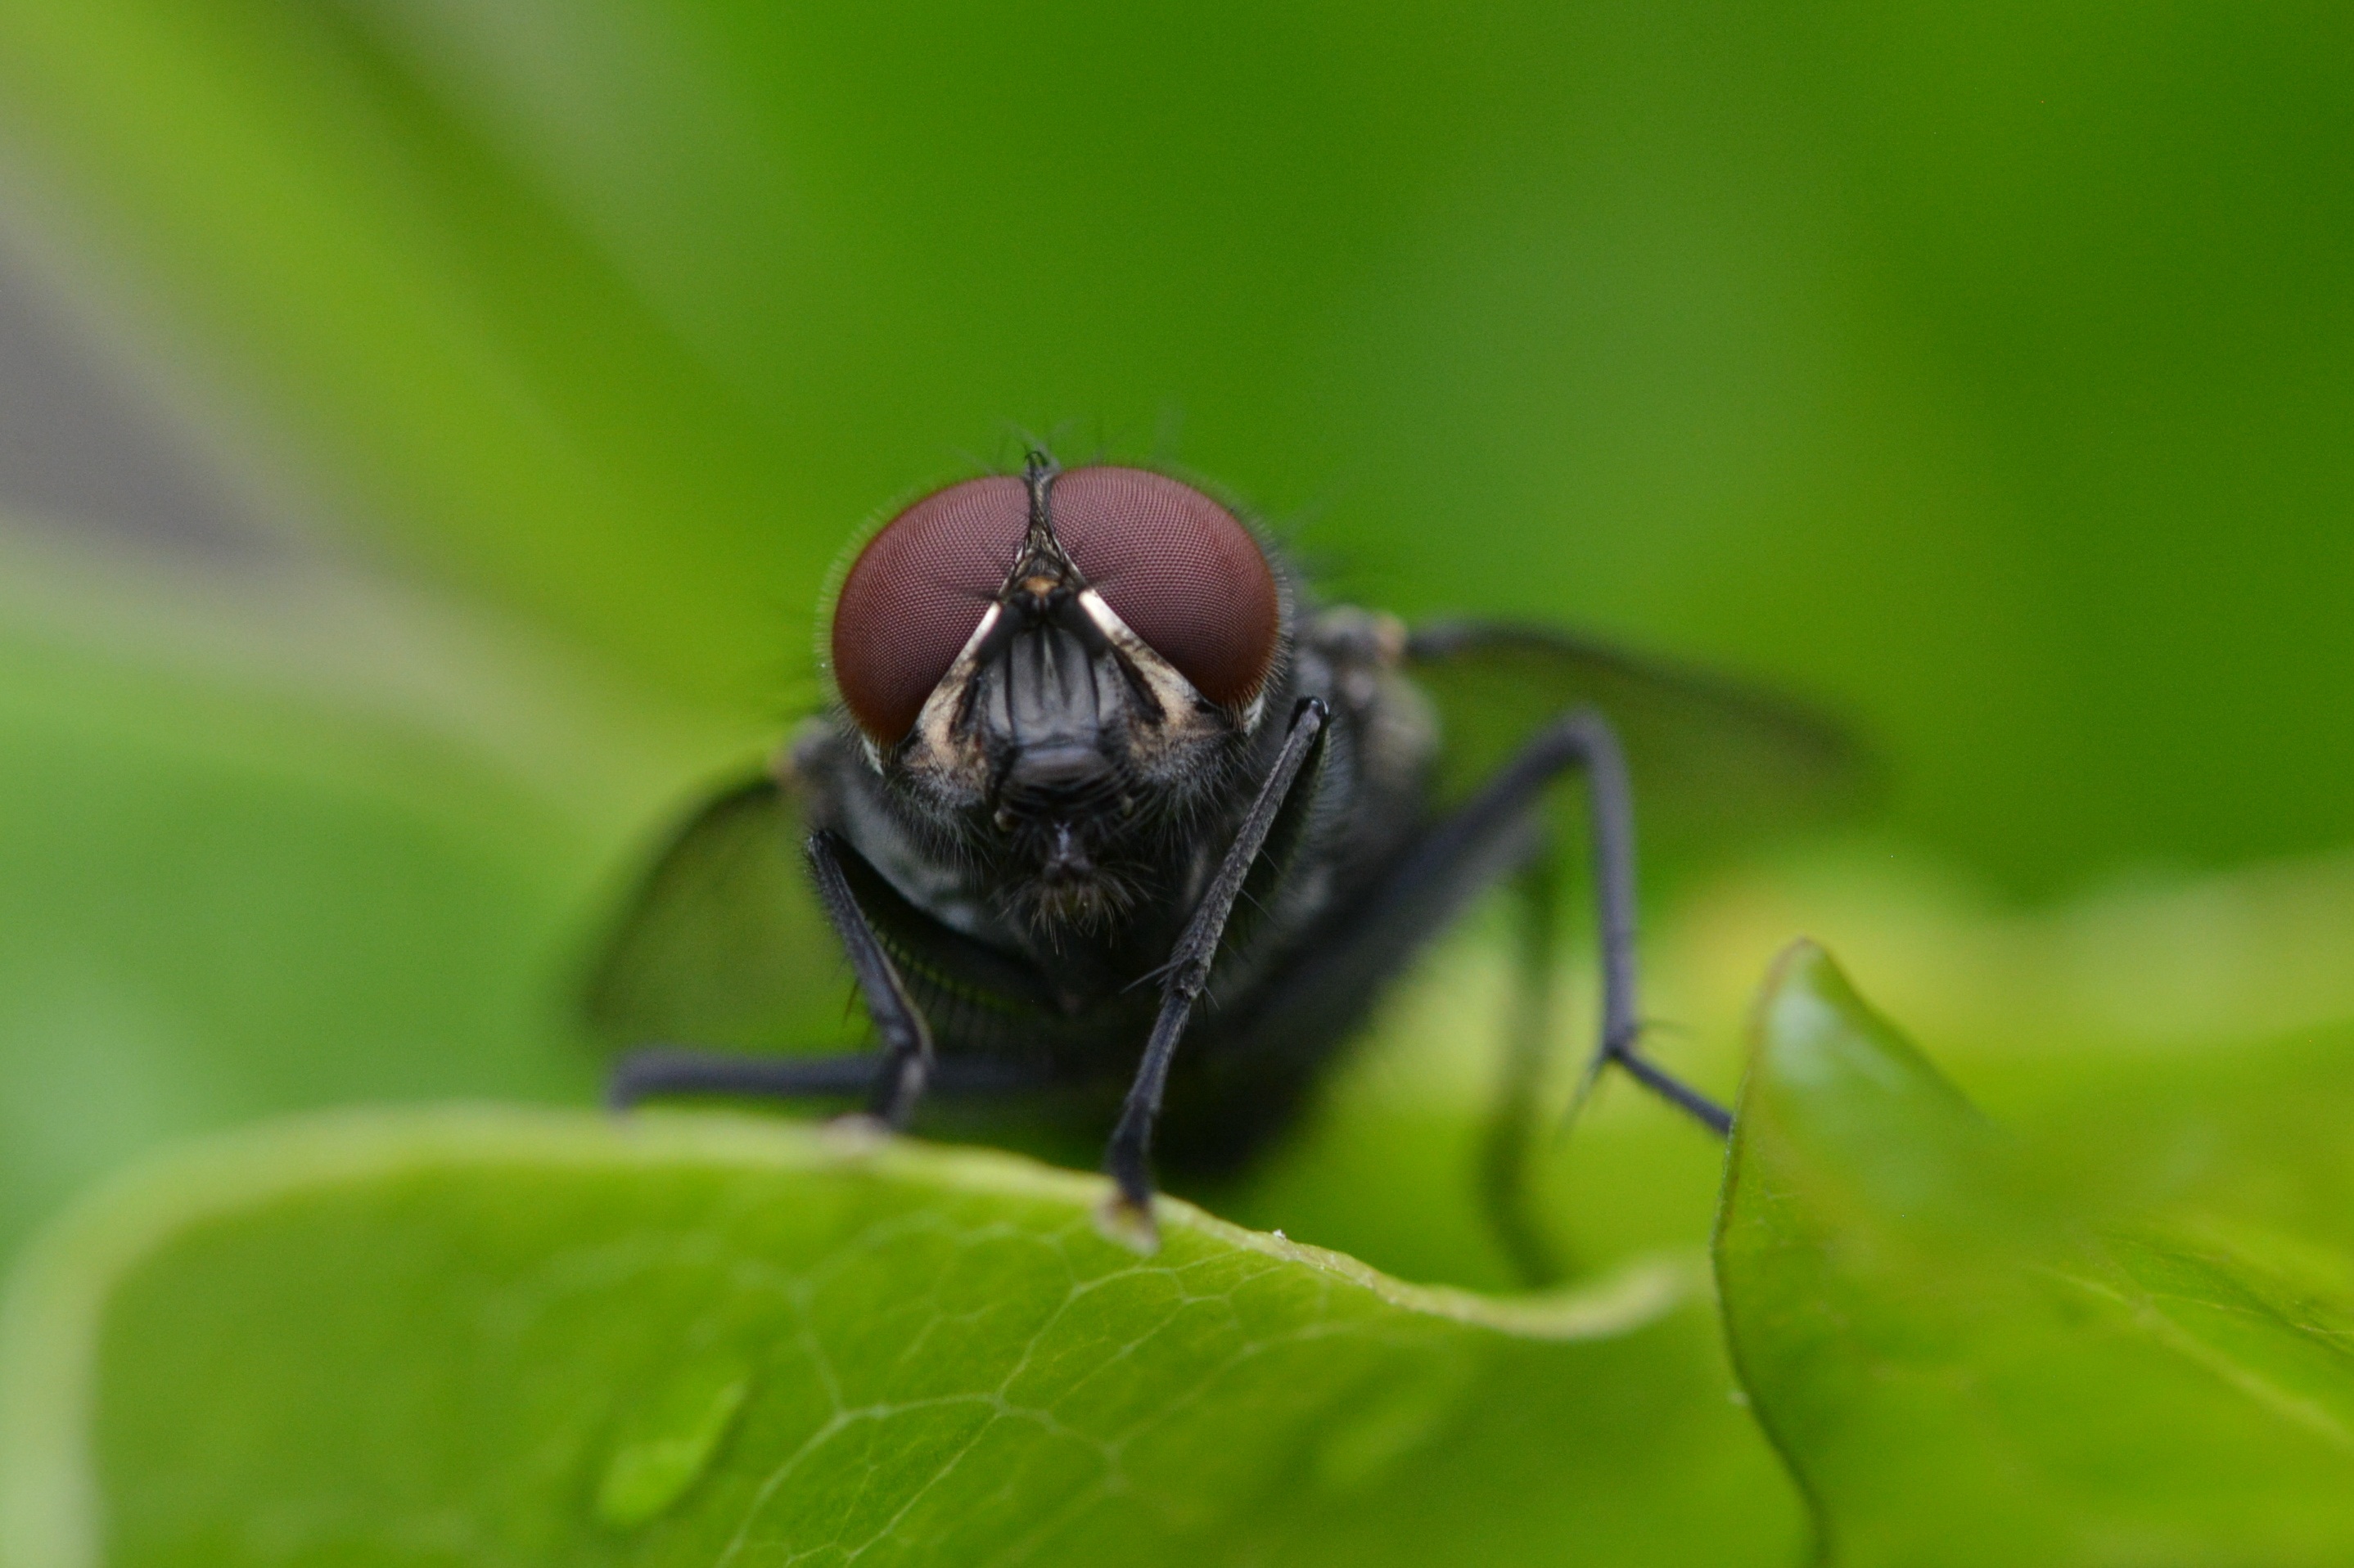
nature, photography, leaf, flower, fly, green, insect, macro, close, fauna, invertebrate, close up, beetle, macro photography, arthropod, compound eyes, leaf beetle